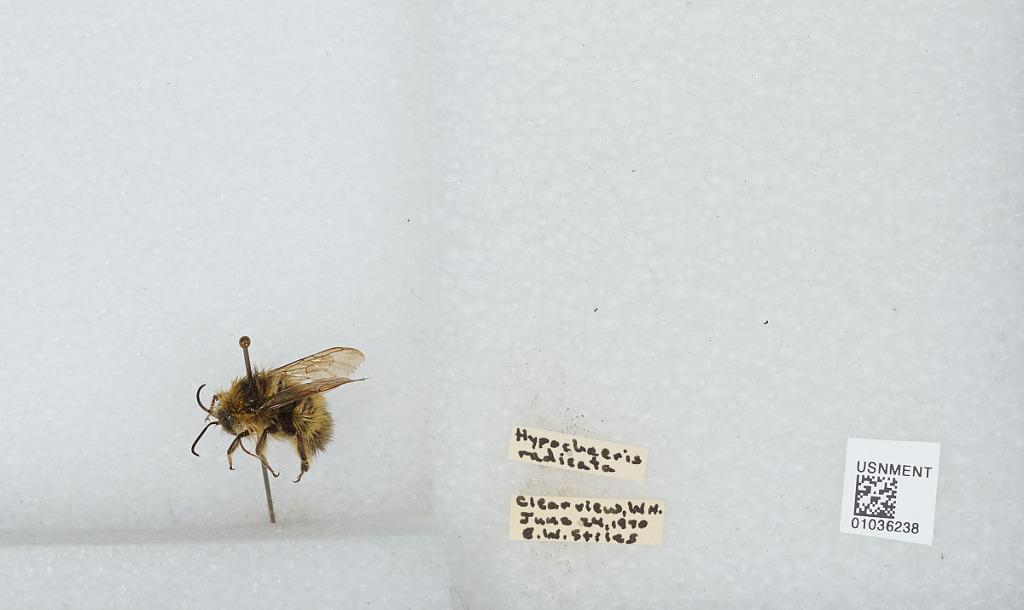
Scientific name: Bombus (Pyrobombus) sitkensis Nylander
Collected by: E. Stiles
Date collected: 1970-6-24
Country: United States
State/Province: Washington
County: Snohomish
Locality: Clearview
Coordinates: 47.8292, -122.145